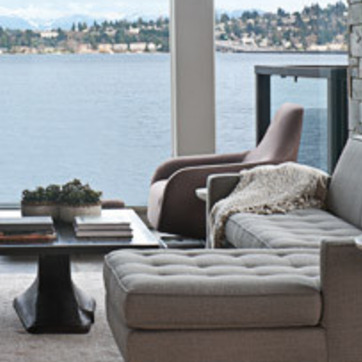
Material: leather